San Andreas Creek

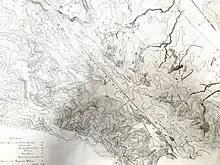
San Andreas Valley 1867

After discovering San Francisco Bay from Sweeney Ridge on November 4, 1769, the Portolà expedition descended what Portolà called the "Cañada de San Francisco", now known as San Andreas Creek, to camp just south of the San Mateo Creek canyon on a lake called by him Laguna Grande, now covered by Upper Crystal Springs Reservoir. The campsite is marked by California Historical Marker No. 94 "Portola Expedition Camp". After heading south and descending from the foothills along San Francisquito Creek to established his base camp at El Palo Alto, Portola retraced his steps and returned along San Andreas Creek to recross Sweeney Ridge and then via the coast back to San Diego. The San Andres Creek place name is shown on the Rancho de las Pulgas 1856 plat map. Padre Palóu, on an expedition from Monterey to explore the western side of San Francisco Bay led by Captain Rivera, renamed Portola's "Cañada de San Francisco" to "Cañada de San Andrés" on November 30, 1774, it being the feast day of St. Andrew. Captain Juan Bautista de Anza, after forging the first overland route from Monterey, California, to San Francisco Bay, explored the peninsula and selected the sites for the Mission San Francisco de Asís ("Mission Dolores") and the Presidio of San Francisco. De Anza returned to Monterey via the Cañada de San Andrés and camped on the banks of San Mateo Creek on March 29, 1776. In de Anza's diary on March 29, 1776, he wrote: "Night having fallen, at a quarter past six I went down to the arroyo of San Andreas and to another, that of San Matheo, where it descends to empty into the estuary."